Club Car

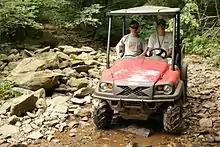
Club Car's XRT1550 4x4 personal utility vehicle (UTV).

Beginning in 2008 and 2009, Club Car entered into the utility vehicles (UTV) market with its XRT line of personal utility vehicles. These ranged from the XRT800 4x2 UTV to XRT1550 4x4 UTV with the ability to add work attachments to the vehicle. Club Car also offers street-legal golf carts with automotive features such as seat belts, turn signals, windshields, and more. These vehicles, UTVs and LSVs, were also manufactured and branded for other companies making Club Car the OEM. The utility line was expanded two years later to include more vehicle options.